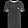
Label: T - shirt / top